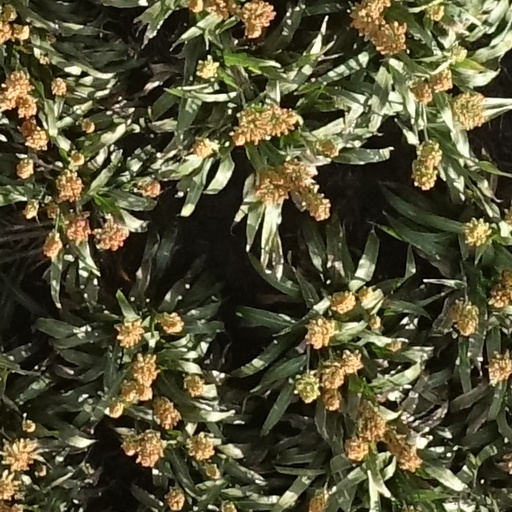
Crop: sorghum